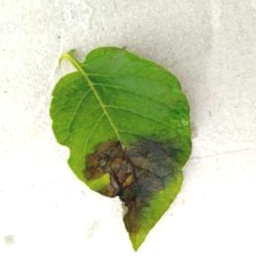
Etiqueta: Late Blight